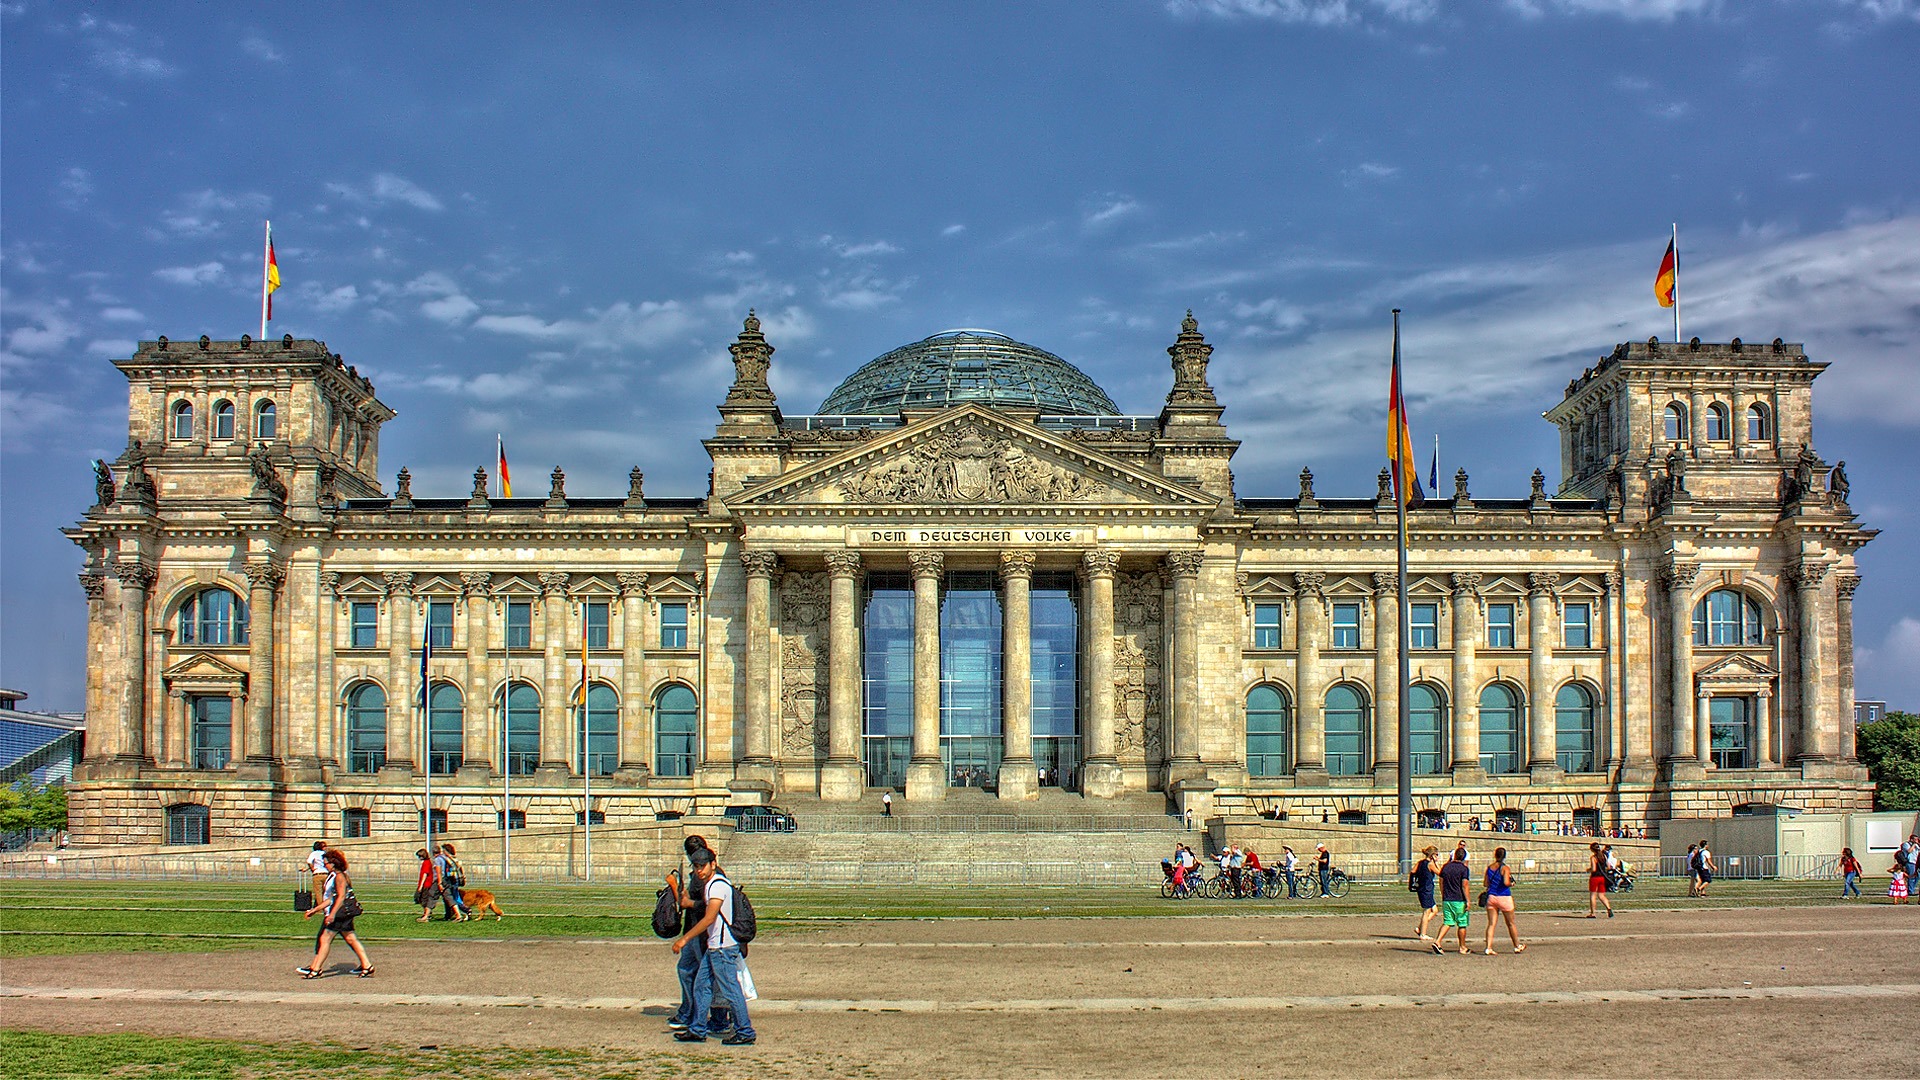
architecture, glass, building, chateau, palace, plaza, landmark, church, cathedral, place of worship, germany, berlin, town square, government, basilica, estate, reichstag, stately home, glass dome, historic site